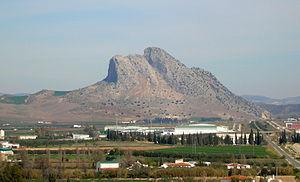
La Peña de los Enamorados est une montagne de 880 m d'altitude qui se trouve sur la commune d'Antequera, en Espagne.
Le site de dolmens d'Antequera est un site patrimonial comprenant trois monuments culturels et deux formations montagneuses près de la ville d'Antequera en Andalousie, Espagne. Géré sous le nom d'ensemble archéologique des dolmens d'Antequera, le site est inscrit au patrimoine mondial depuis 2016.